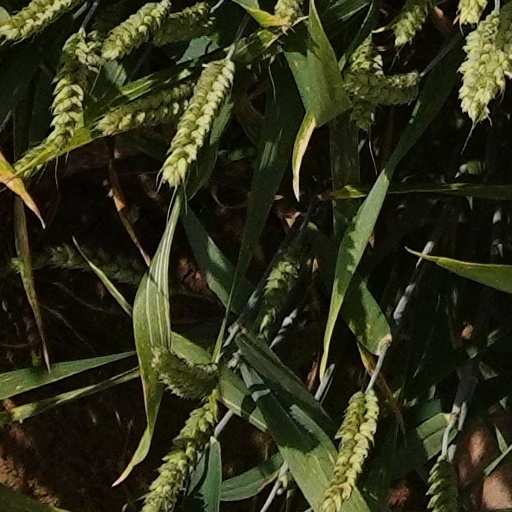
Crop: wheat